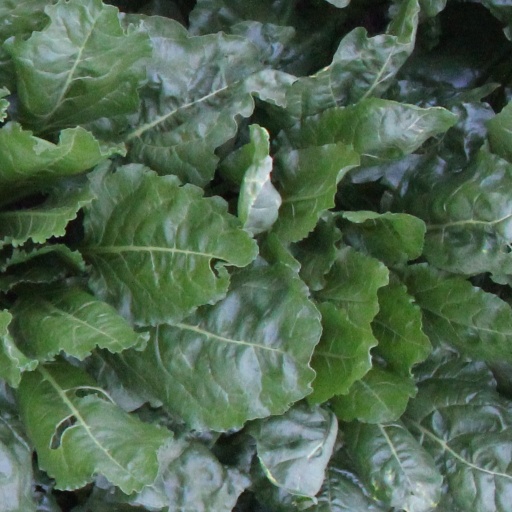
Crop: sugar beet